Rajiv Gumber

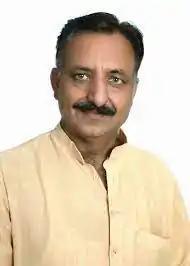

Rajiv Gumber is an Indian politician and a member of the Eighteenth Legislative Assembly of Uttar Pradesh. He was also member of Sixteenth Legislative Assembly of Uttar Pradesh. Gumber represented the Saharanpur Nagar constituency of Uttar Pradesh and is a member of the Bharatiya Janata Party political party.